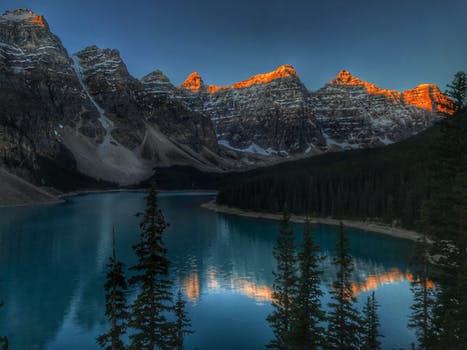
Label: No Watermark